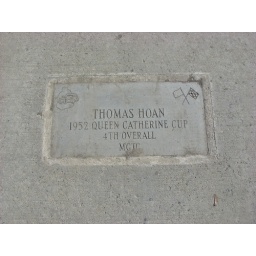
There are stone plaques like this in the sidewalk around downtown Watkins Glen, kinda like a Walk of Fame.